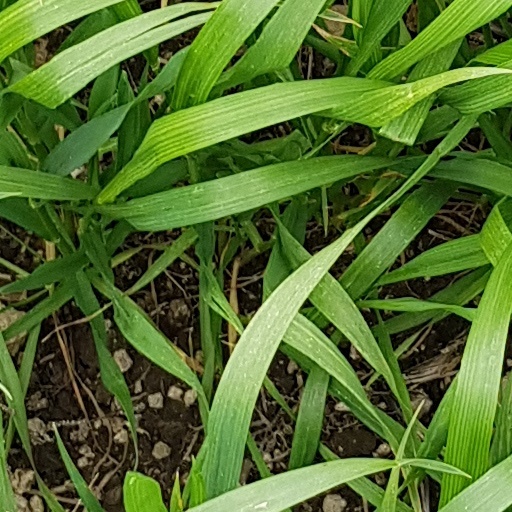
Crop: wheat